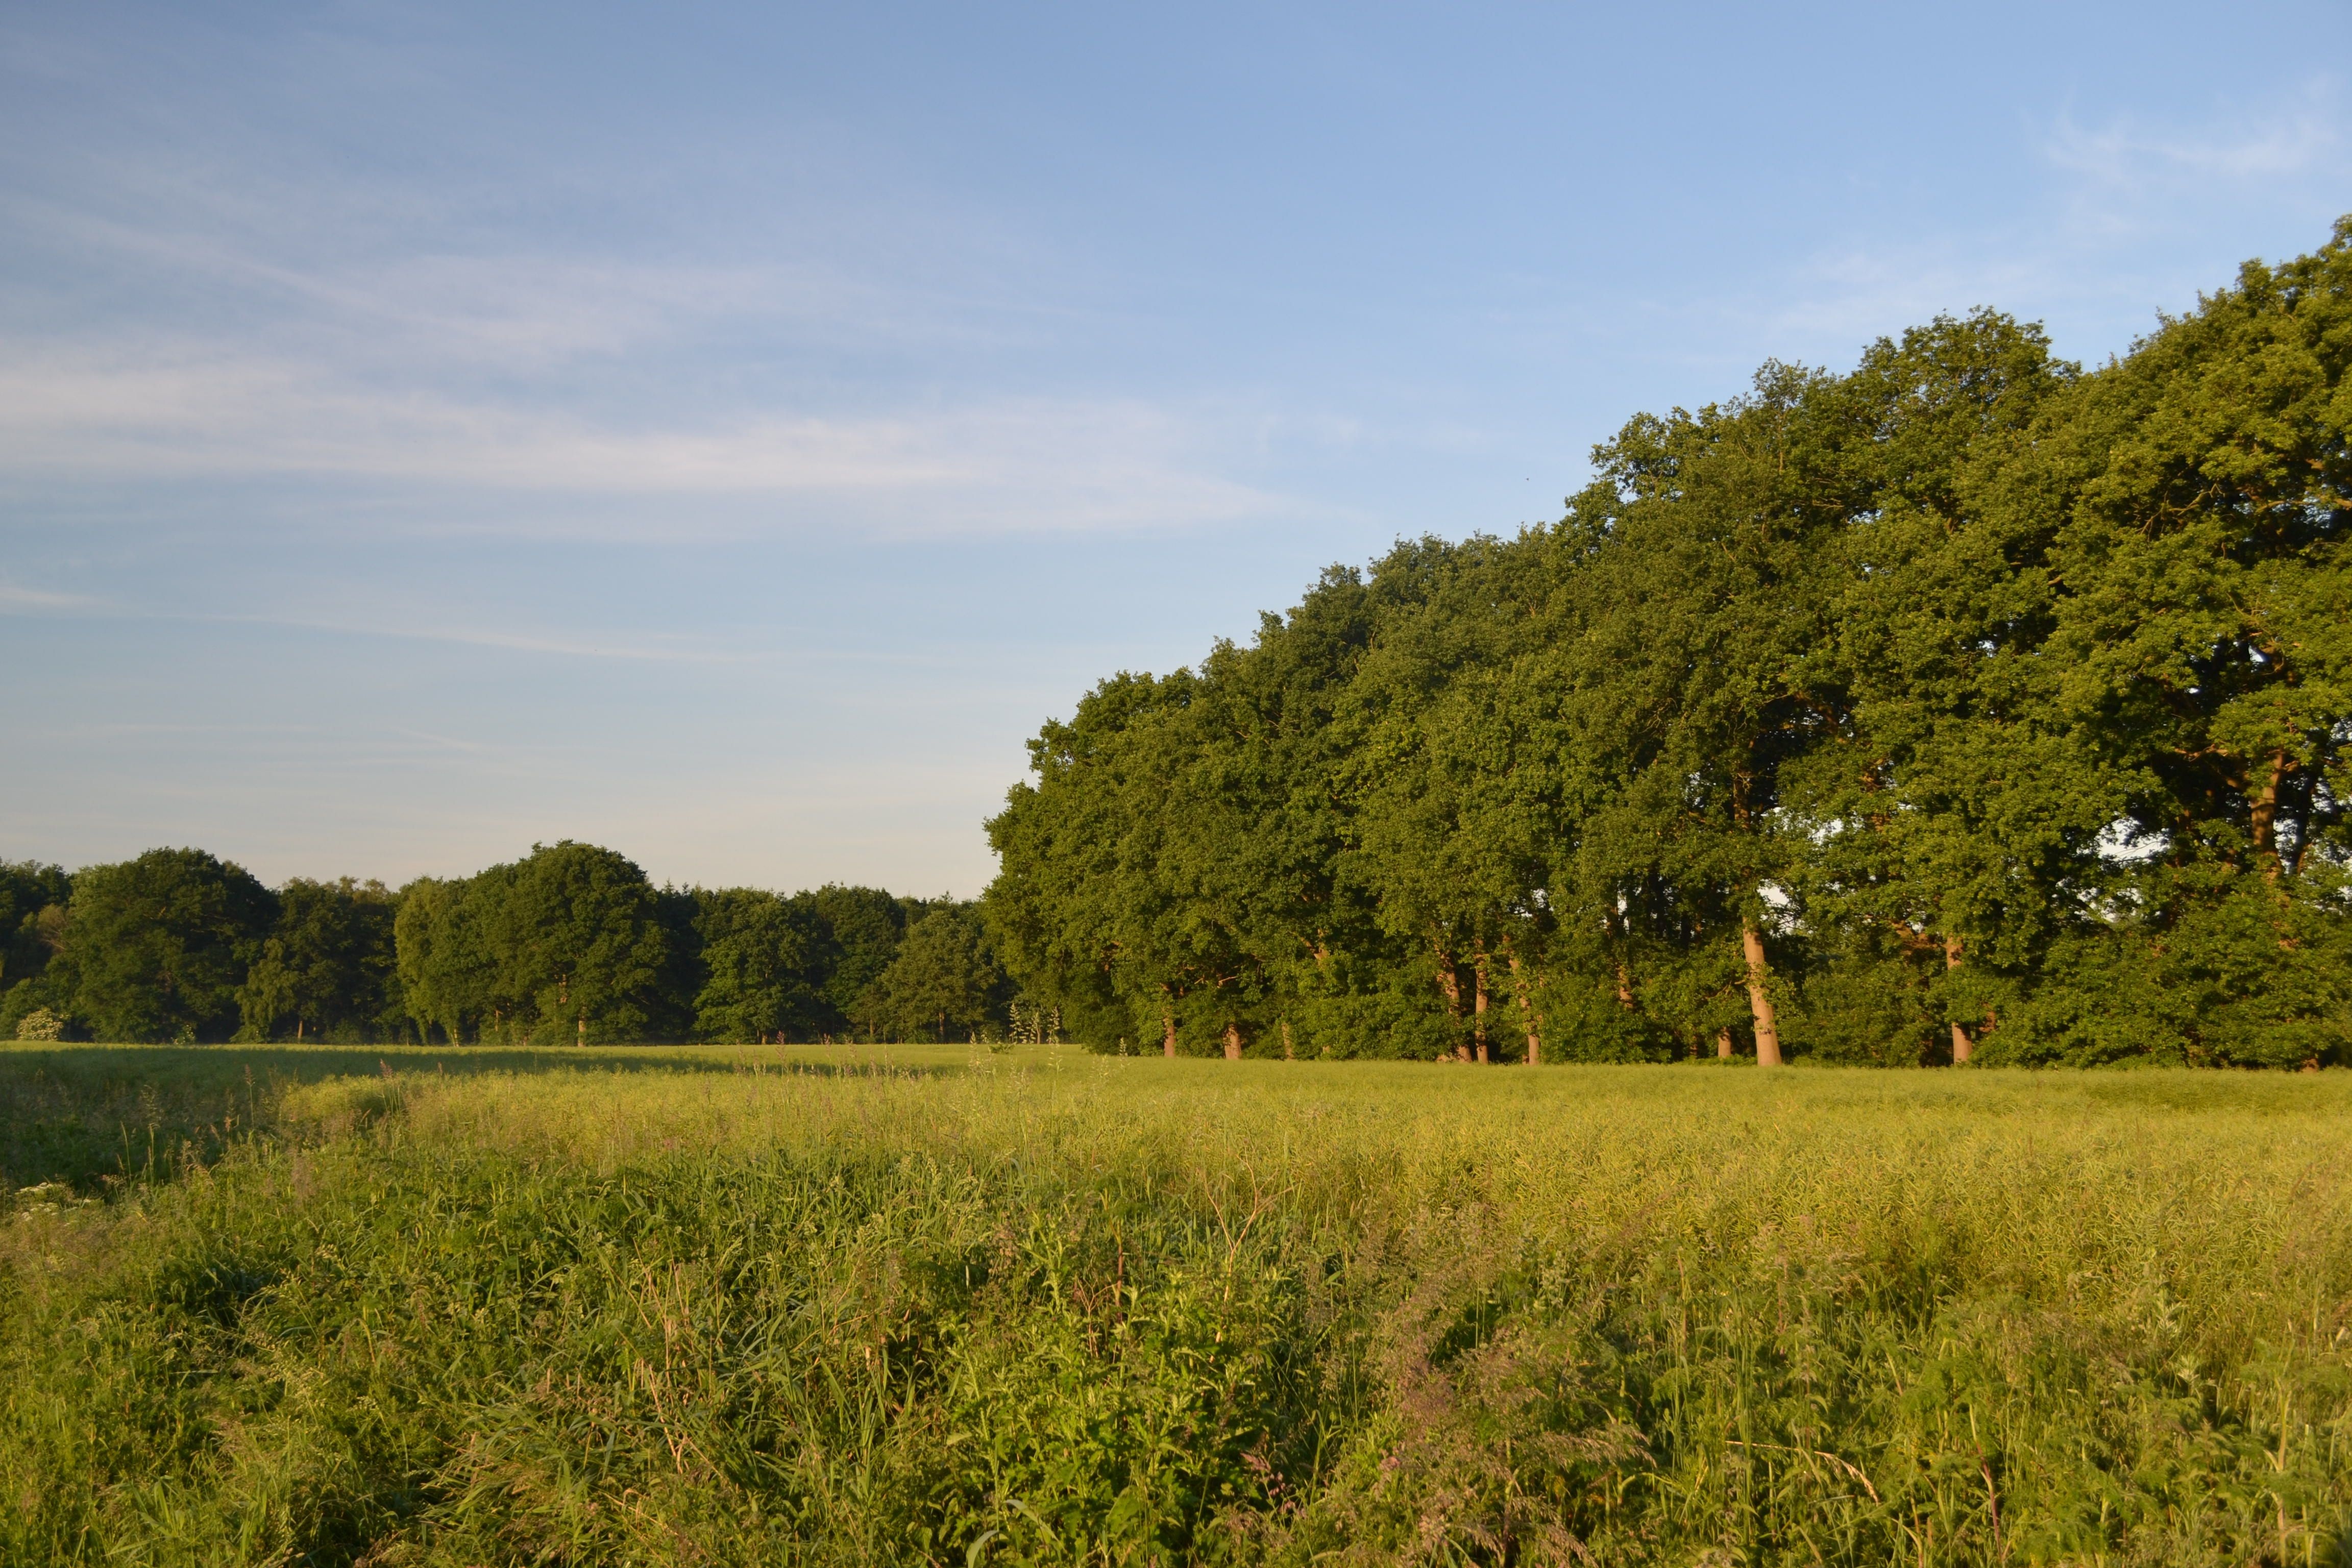
landscape, tree, nature, forest, grass, plant, sun, sunrise, field, farm, meadow, prairie, morning, hill, pasture, autumn, agriculture, plain, in the morning, skies, grassland, wetland, habitat, mood, ecosystem, morgenstimmung, atmospheric, morning light, early in the morning, rural area, natural environment, geographical feature, grass family, woody plant, land lot